R179 (New York City Subway car)

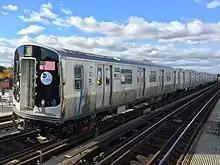

Bombardier built the cars in its La Pocatière, Quebec in Canada and Plattsburgh, New York facility. The first five-car set of R179s (3010–3014) was delivered to the New York City Transit Authority between September 6 and 8, 2016. The next five cars (3015–3019) were delayed and were delivered between November 15 and 17, 2016, forming a complete pilot ten-car train for acceptance testing and evaluation. The first four-car set of R179s (3050–3053) was delivered between December 21 and 22, 2016. The next four cars (3054–3057) were delivered in January 2017, forming a complete eight-car train for acceptance testing and evaluation.